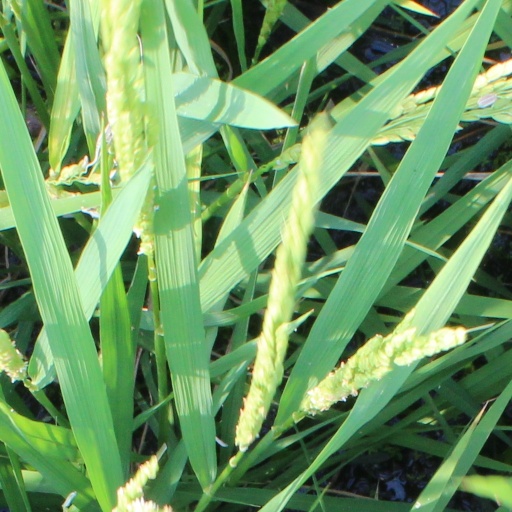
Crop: rice